Madree Penn White

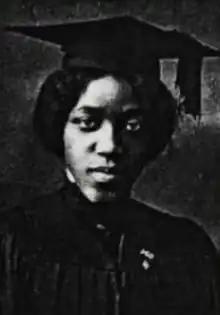
Madree Penn White, from the 1914 yearbook of Howard University

Madree Penn White (November 21, 1892 – January 31, 1967) was an American editor, educator, businesswoman and suffragist. She was one of the founders of Delta Sigma Theta, and the sorority's second president.